Cloondacon

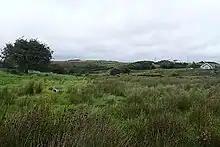
Pasture at Cloondacon

Cloondacon or Cloondachon is a townland in the Parish of Aughagower and Barony of Burrishoole in County Mayo. It is bordered to the northeast by Mace South, to the south by Tevinish East, to the southwest by Aughagower, to the west by Gorteen, and to the northwest by the Deerpark.
Cloondacon is situated on Tochar Phádraig, the ancient route from Ballintubber Abbey through Aughagower to Croagh Patrick.